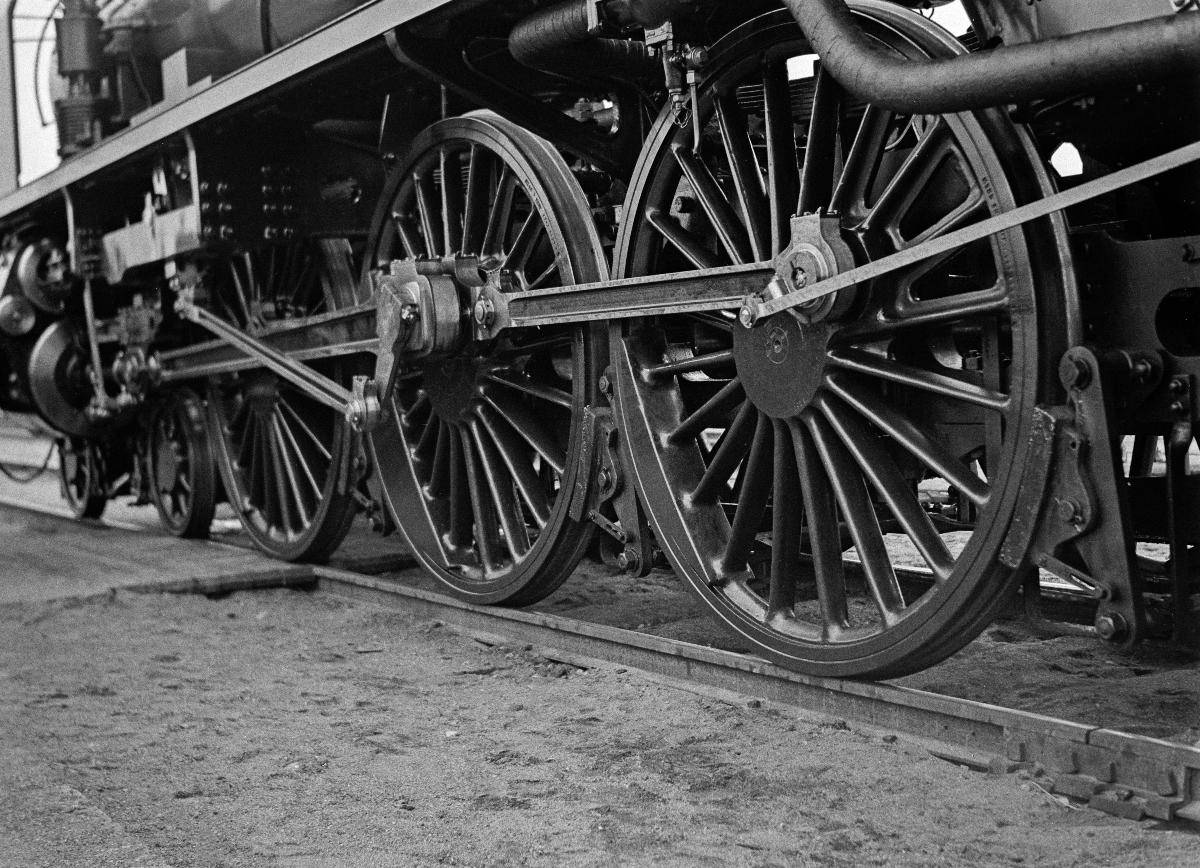
Veturi Nro. 1001
Lokomotiv Nr. 1001; Locomotive Nr. 1001
sisällön kuvaus: Veturi Nro. 1001 Helsingin rautatieasemalla 21.10.1937. content description: Locomotive Nr. 1001 at Helsinki Railway Station 21.10.1937. innehållsbeskrivning: Lokomotiv Nr. 1001 på Helsingfors järnvägsstation 21.10.1937.
Kuvaaja: Sundström, Hugo, kuvaaja
Vuosi: 1937
Paikka: Suomi, Uusimaa, Helsinki
Aiheet: HBL; rautatieliikenne; höyryveturit; veturit; railway traffic; steam locomotives; locomotives; railways; järnvägstrafik; ånglok; lok; järnvägar; lokomotiv; ånglokomotiv